Edward and Elizabeth Heimbach House and Carriage House

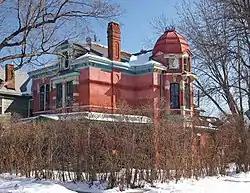
The Heimbach House viewed from the northwest

The Edward and Elizabeth Heimbach House and Carriage House is an 1890, high Victorian style, two-story, brick house in Saint Paul, Minnesota, United States, in the West Side neighborhood. The house has an octagonal tower and dome and a detached carriage house.